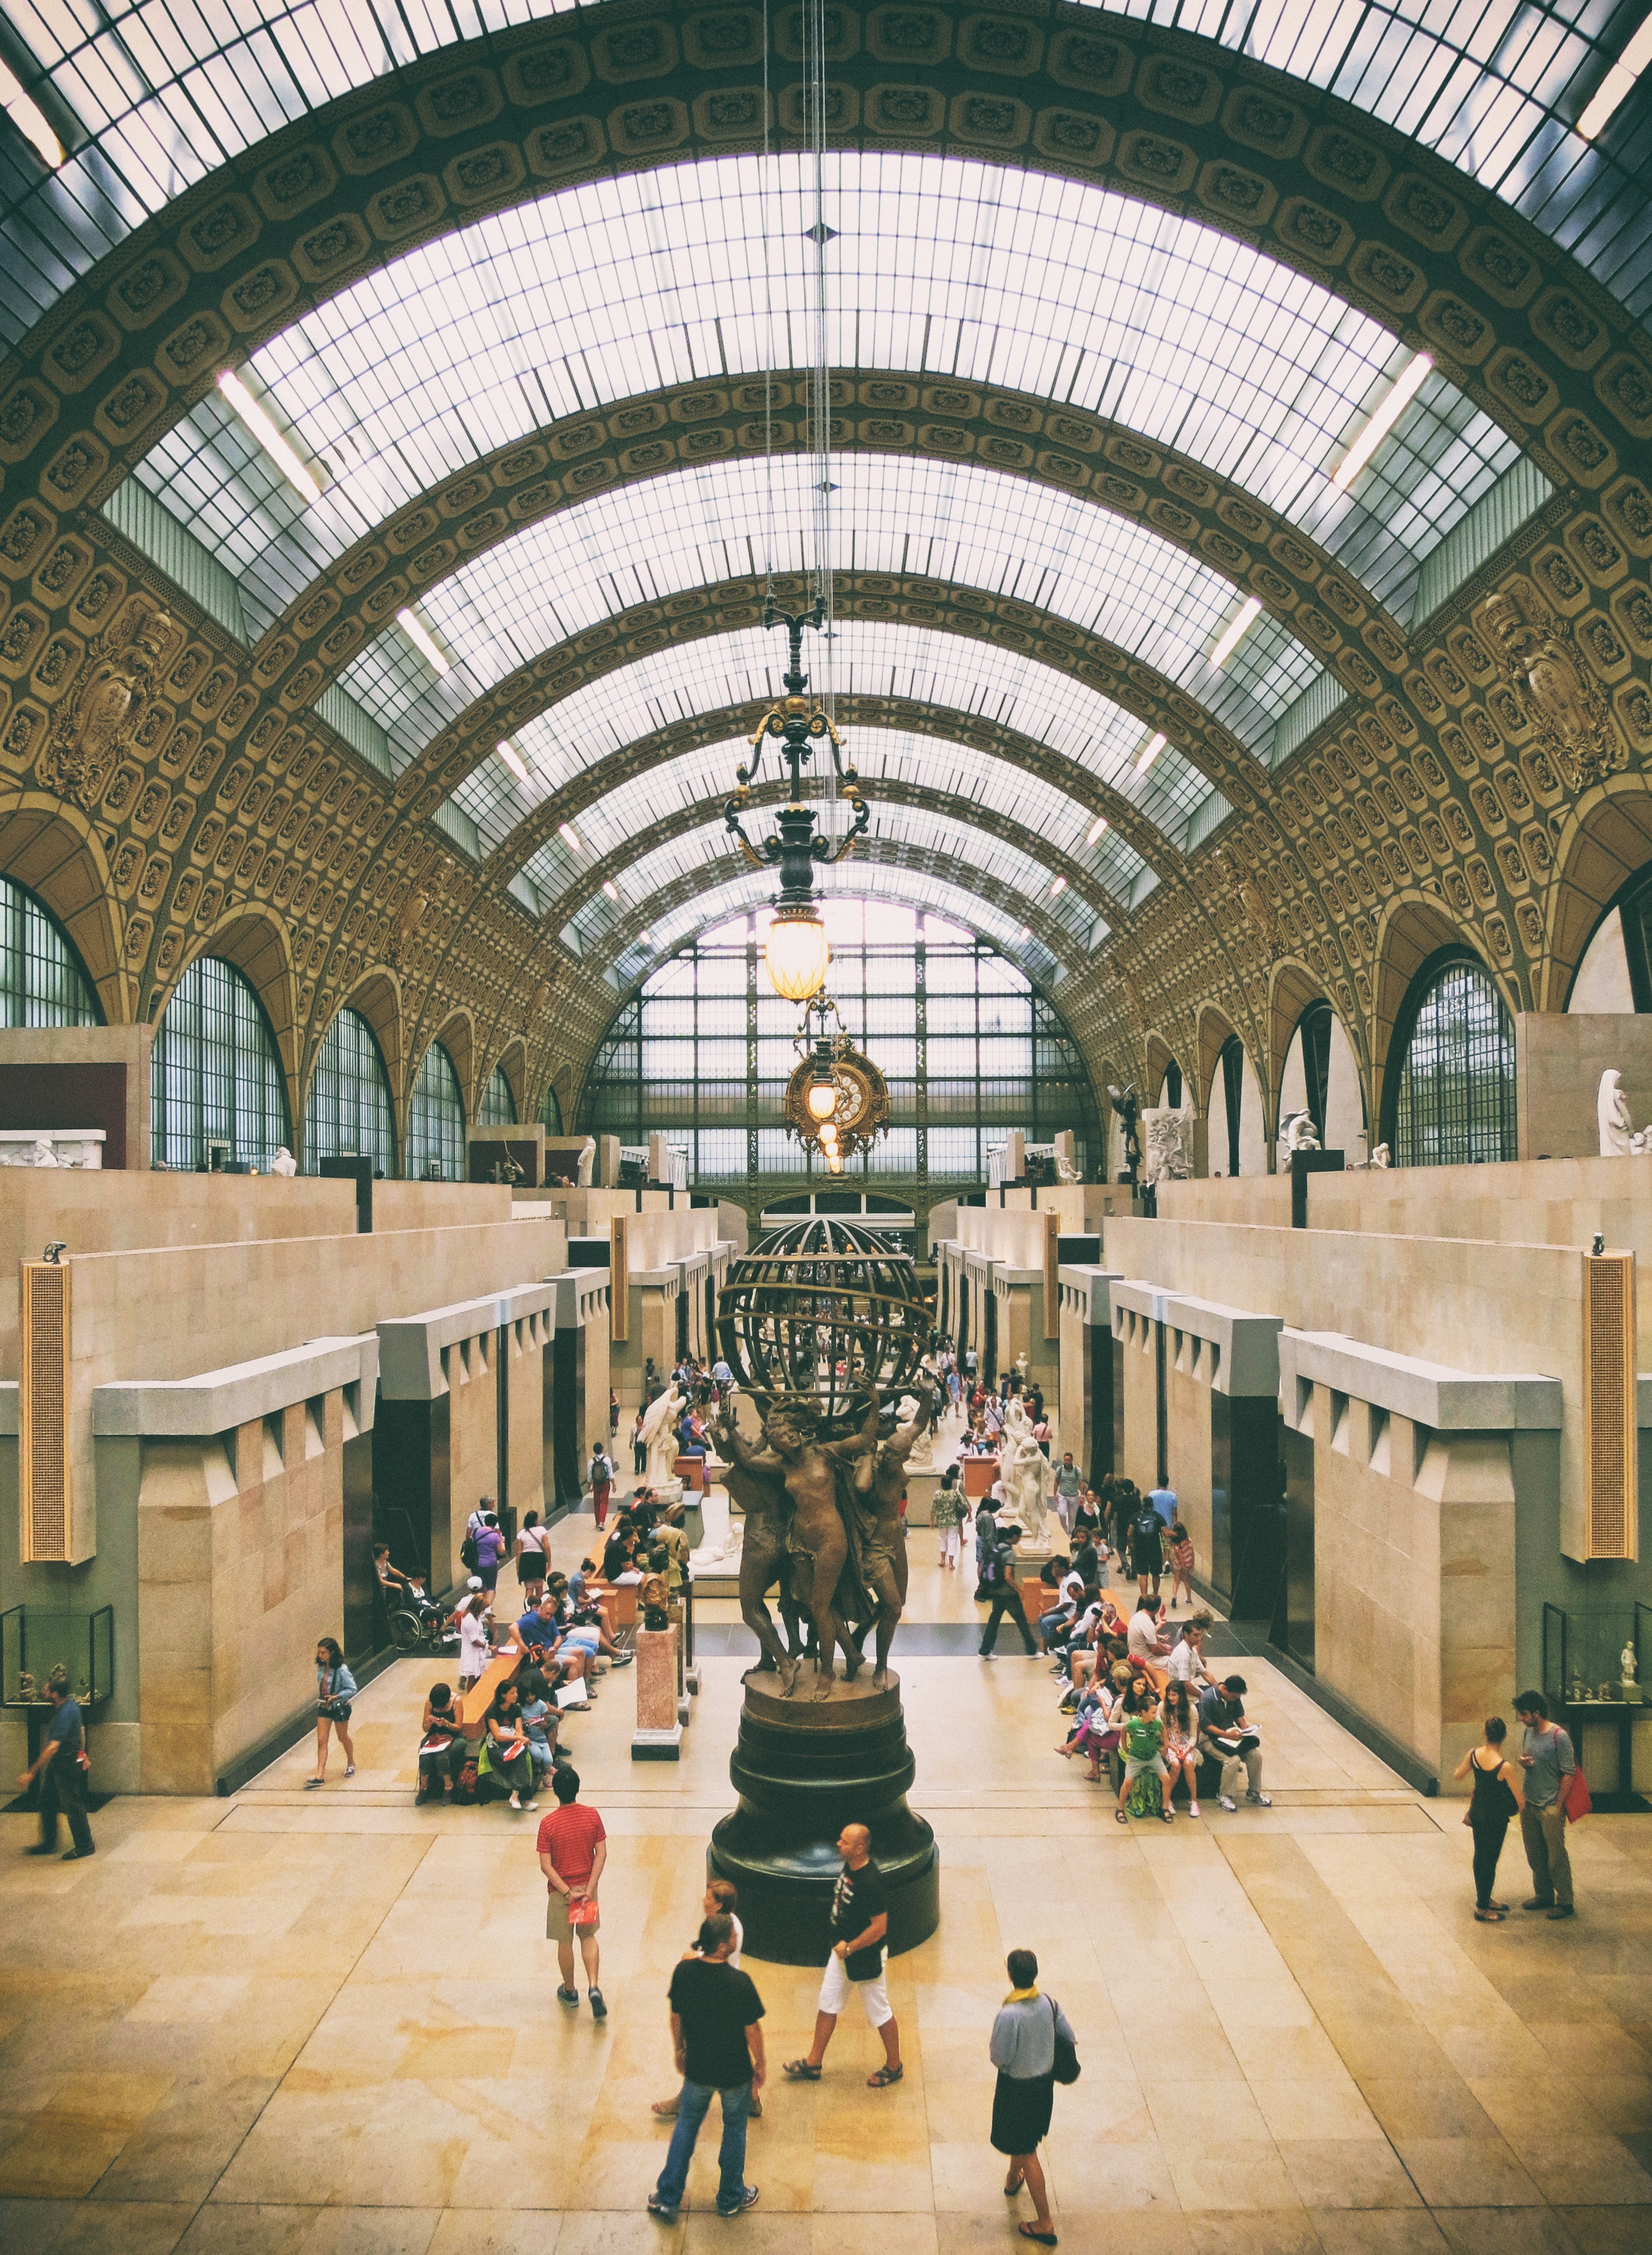
architecture, antique, building, paris, monument, travel, france, europe, arch, museum, landmark, historic, tourism, aisle, art, french, symmetry, history, famous, arcade, heritage, historical, tourist attraction, retail, touristic, shopping mall, orsay, mus e d orsay, musee, d orsay